Kari Tapio

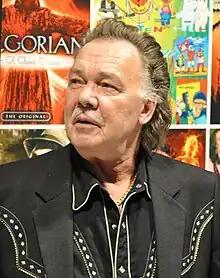
Kari Tapio (2009)

Kari Tapani Jalkanen (22 November 1945 – 7 December 2010), better known by his stage name Kari Tapio, was a Finnish schlager and country & western singer. During his career, he was the most popular singer in Finland for decades; having sold estimately over a million certified records (during his career and posthumously), he is the best-selling soloist in the country. Kari Tapio was born in Suonenjoki, Finland. In the 1960s he performed in his home town Pieksämäki with the local bands ER-Quartet and Jami & The Noisemakers. In 1966 he took singing lessons from Ture Ara.